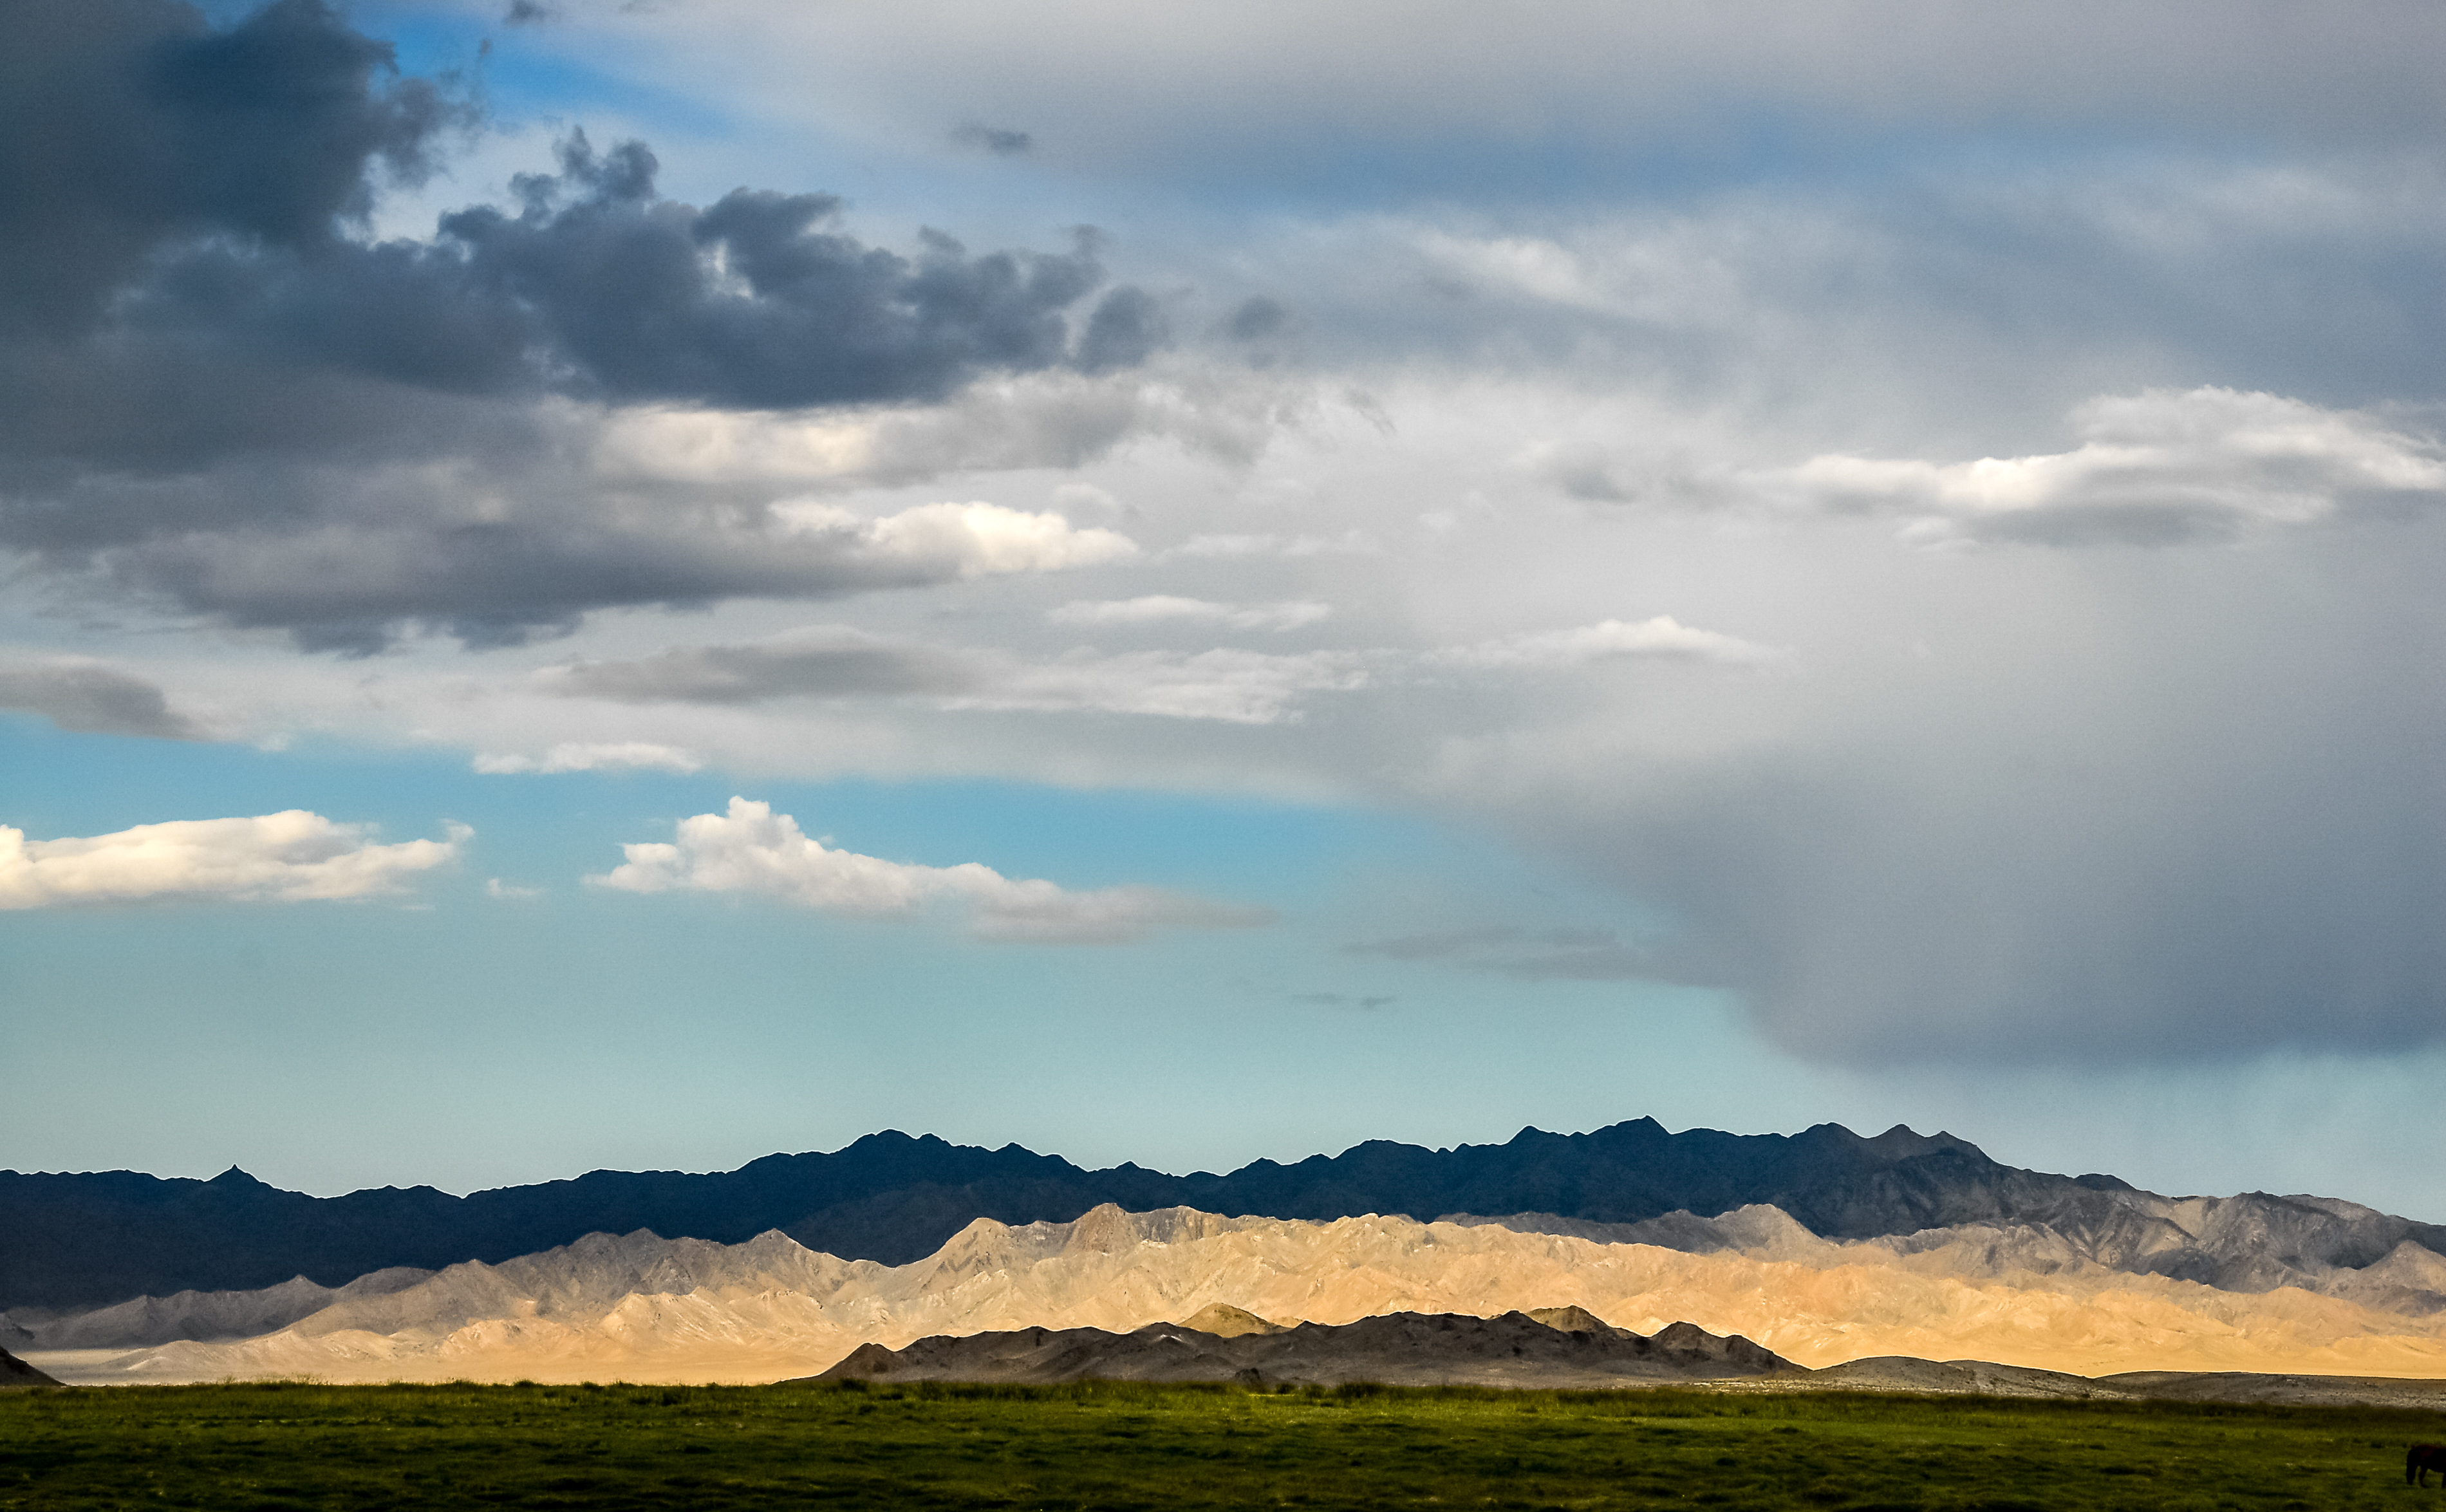
landscape, nature, outdoor, horizon, mountain, cloud, sky, field, prairie, morning, rain, hill, dawn, dusk, weather, cumulus, plain, shadows, clouds, grassland, plateau, landschaft, mongolia, mongolei, khovd, serienaadam, mn, chowdaimag, himmel, wolken, rural area, meteorological phenomenon, geographical feature, atmospheric phenomenon, mountainous landforms